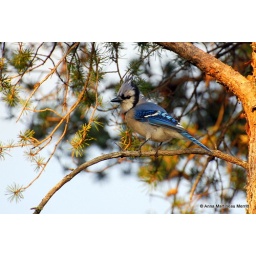
Blue Jay in the tree by our house